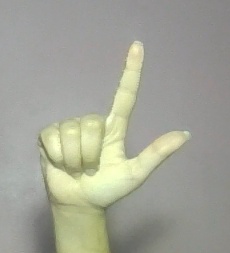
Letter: laam